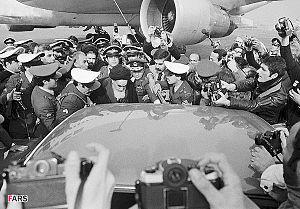
1979 est une année commune commençant un lundi.